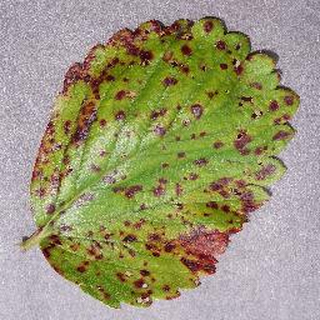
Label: strawberry_leaf_scorch